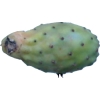
Label: cactus_fruit_green